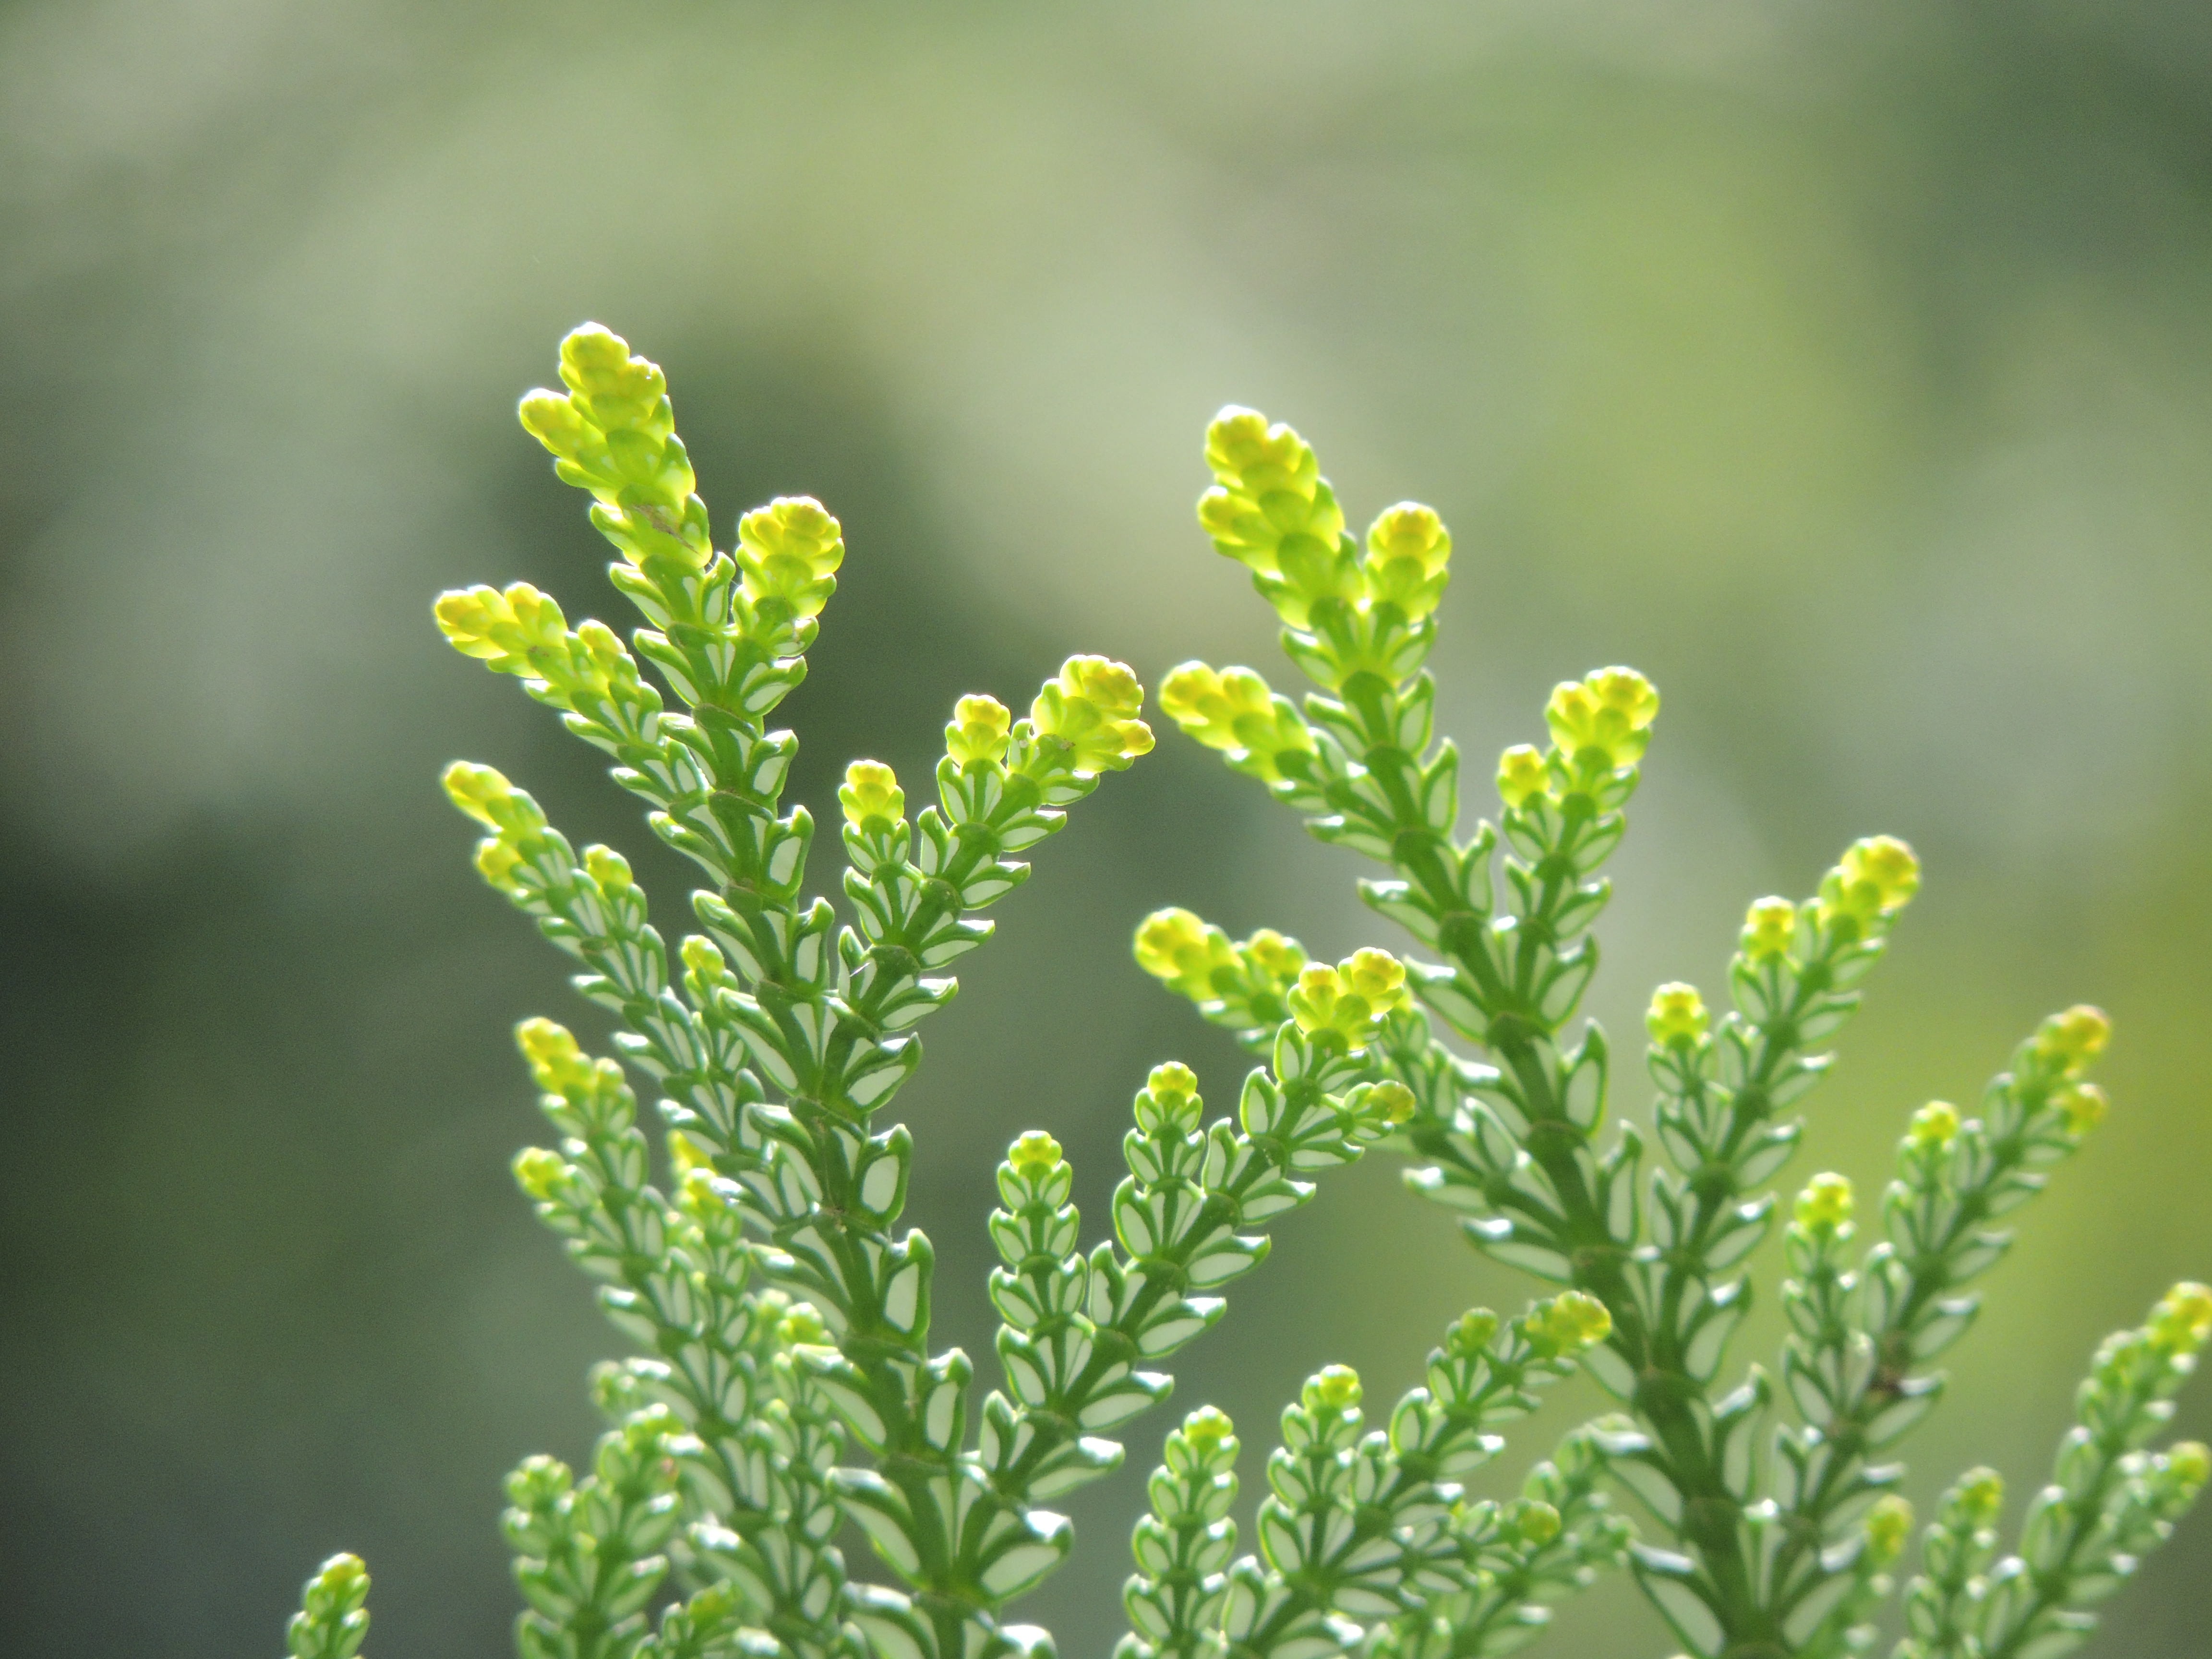
nature, grass, blur, plant, meadow, leaf, flower, green, herb, macro, botany, flora, wildflower, leaves, shrub, cedar, macro photography, anthriscus, flowering plant, daisy family, cow parsley, grass family, plant stem, land plant